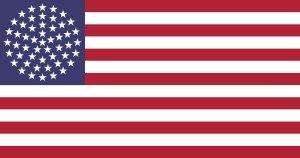
L’expression 51ᵉ État désigne, dans le discours politique des États-Unis, les territoires américains qui sont considérés comme étant candidats à une adhésion à l'Union regroupant les actuels 50 États des États-Unis. On peut ainsi citer Washington DC ou Porto Rico, mais également des projets d'État regroupant des territoires d'États existants comme l'État de Jefferson, Texas Panhandle ou Eastern Washington. Avant que l'Alaska et Hawaï ne deviennent des États américains en 1959, le terme équivalent était le 49ᵉ État. Le 6 novembre 2012, les citoyens de Porto Rico ont voté dans un référendum par 65 % en vue de devenir le 51ᵉ État, sujet d'approbation par le Congrès. Anecdotiquement, de 1989 à 1991 ainsi que depuis 2016, le Parti 51, parti politique provincial reconnu au Québec, milita et milite en vue d'un rattachement du Québec aux États-Unis.